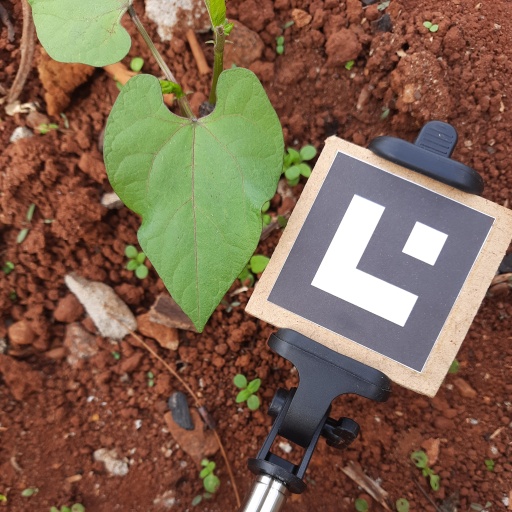
Observations: wavy surface, no eating holes, under cloudy sky